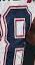
Number: 8